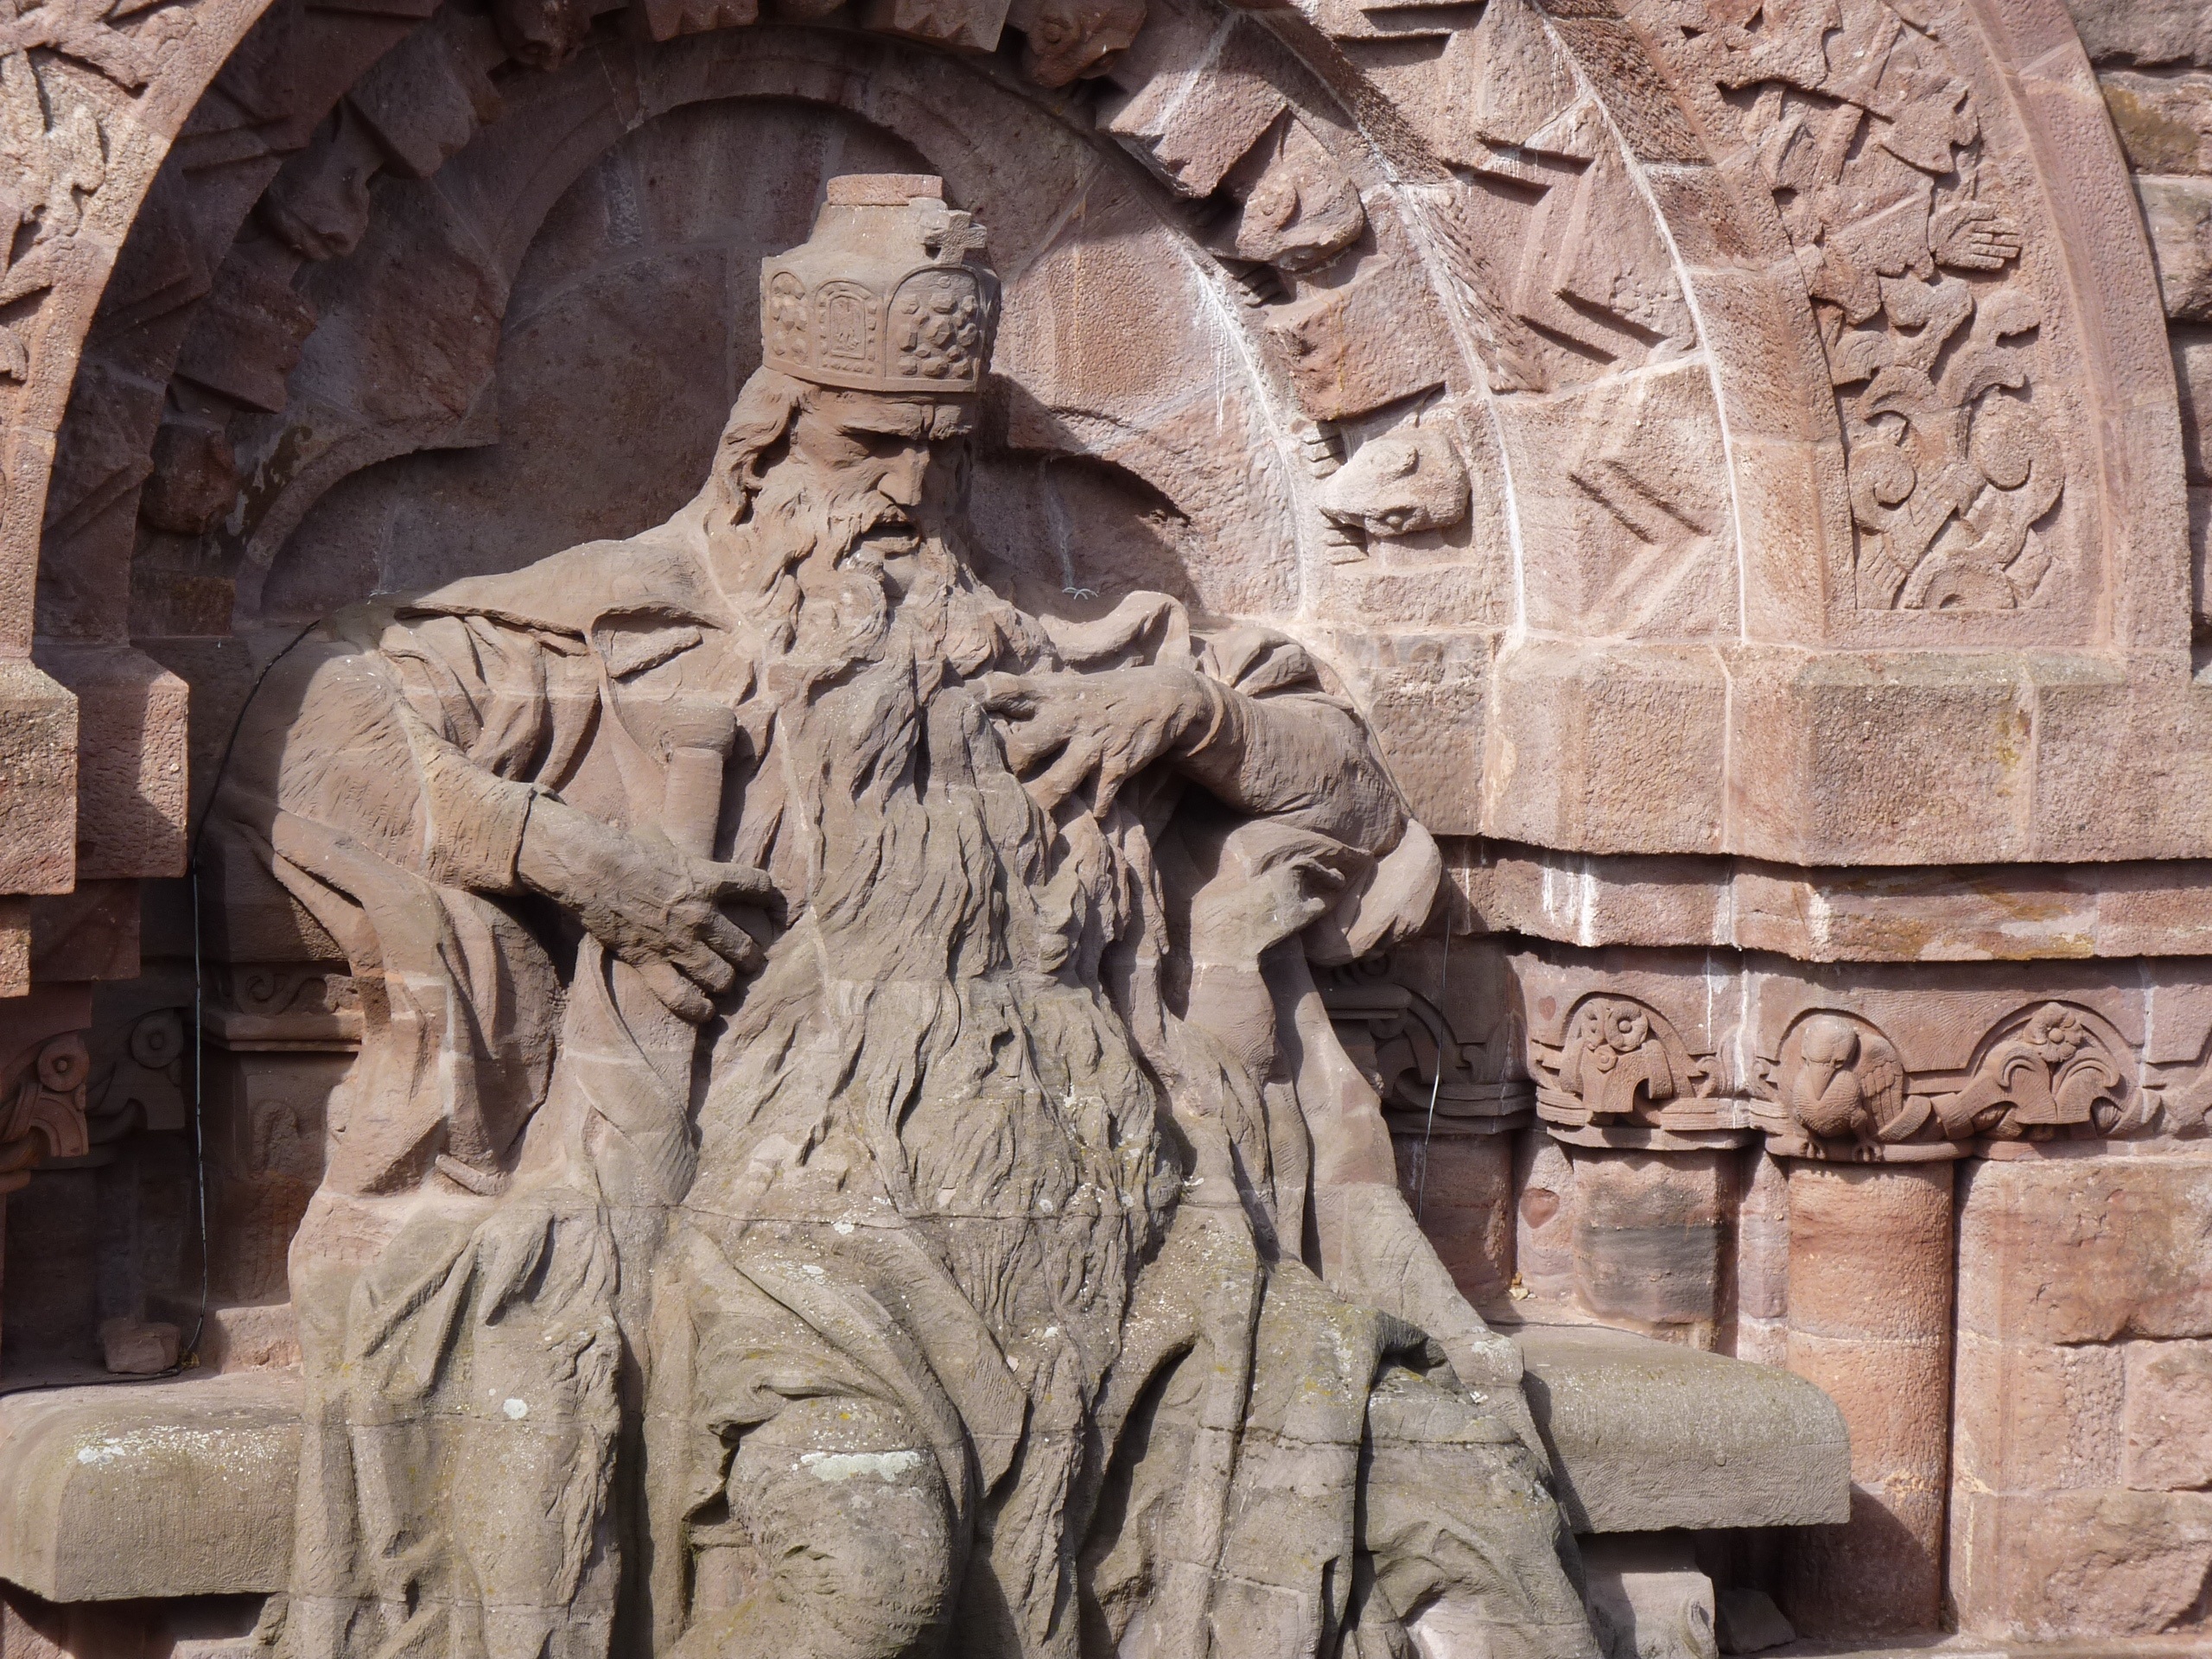
rock, monument, statue, sculpture, art, temple, history, carving, relief, cyrillic, barbarossa, archaeological site, stone carving, ancient history